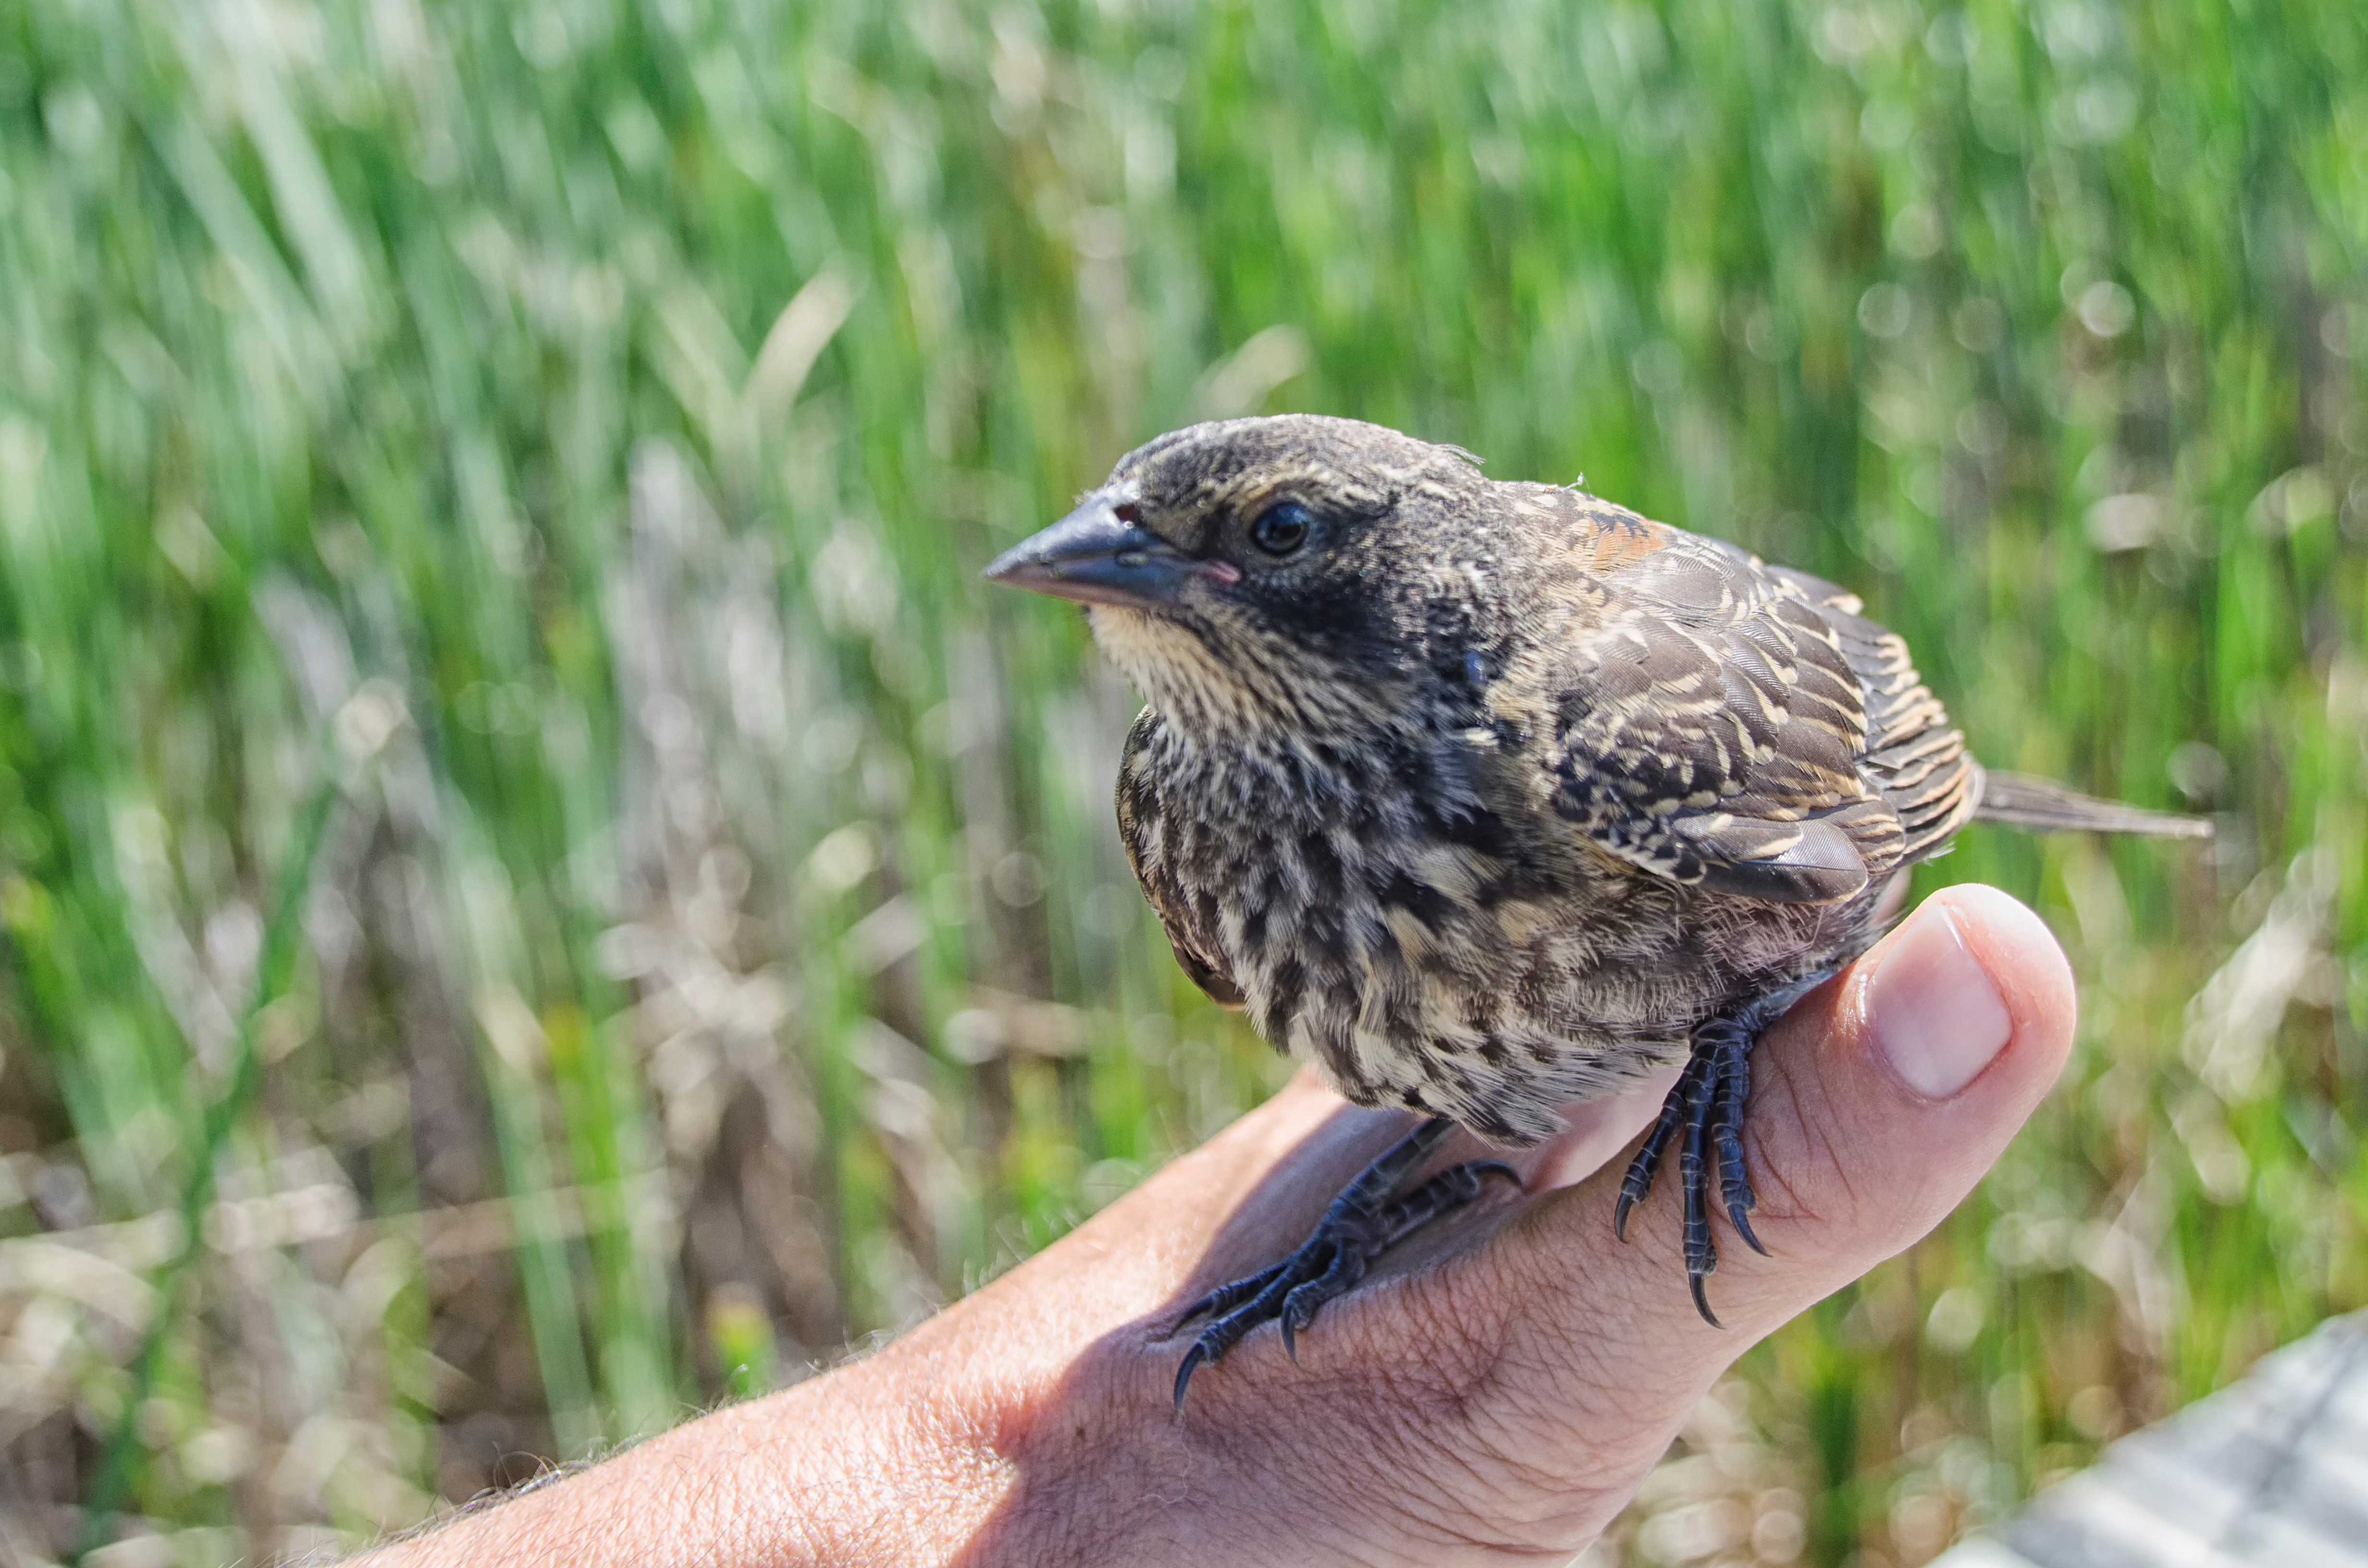
bird, wildlife, red, beak, winged, fauna, canada, a, vertebrate, sparrow, quebec, blackbird, sherbrooke, oiseau, carouge, paulettes, perching bird